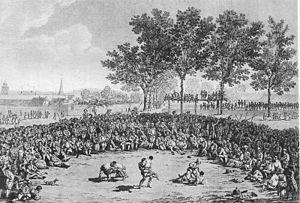
Les fêtes, coutumes et jours fériés en Suisse ont des racines variées, en raison de la diversité linguistique et religieuse ainsi que de l'organisation territoriale de ce pays multiculturel.
La lutte suisse est une variante populaire suisse de lutte à la culotte qui se pratique en plein air, sur des zones circulaires couvertes de sciure de bois.